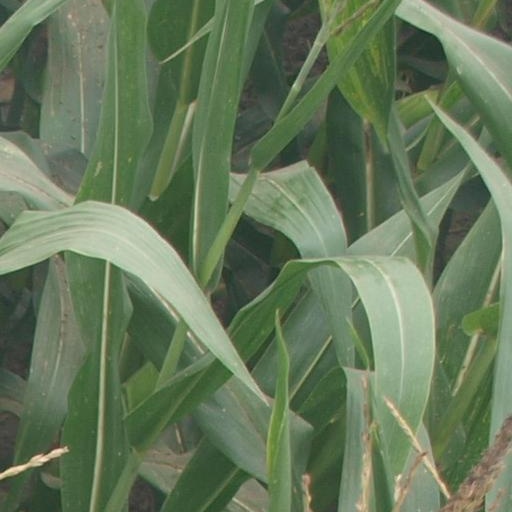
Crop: maize; corn